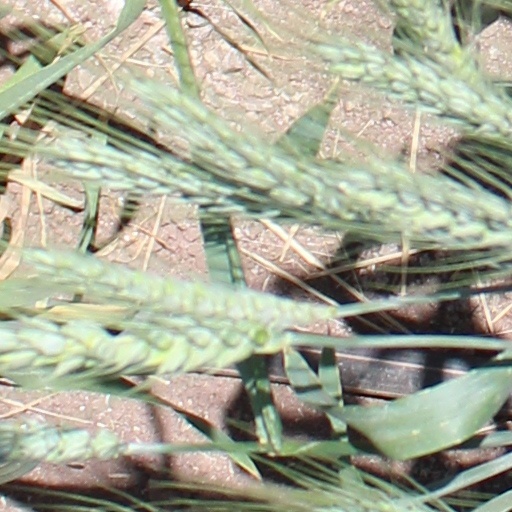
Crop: wheat